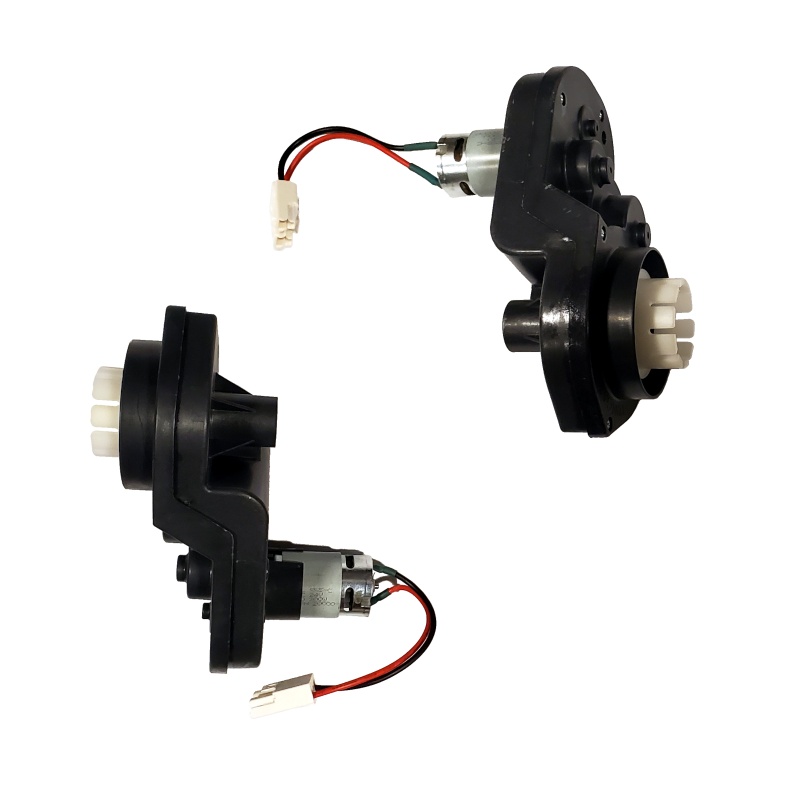
MOTORS 550# ( L & R )
For X3
Brand: Rosso Motors Kids Toys
Category: Toys & Games > Toys > Riding Toy Accessories